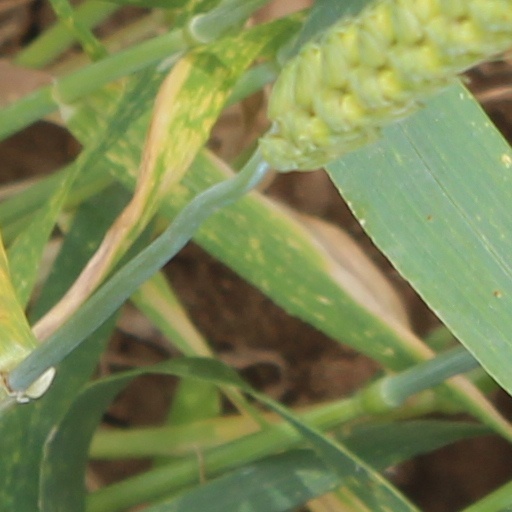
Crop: wheat